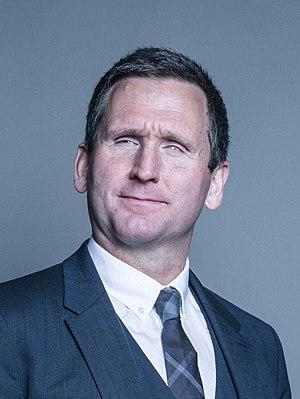
Christopher Holmes, Lord Holmes de Richmond, né le 14 octobre 1971, est un nageur, avocat et homme politique britannique. Neuf fois champion paralympique de natation, il est anobli en 2013 et fait membre de la Chambre des lords.
Depuis l'an 1900, vingt athlètes britanniques ayant concouru aux Jeux olympiques ou paralympiques sont devenus membres du Parlement du Royaume-Uni. Parmi eux, seize médaillés, dont dix champions.